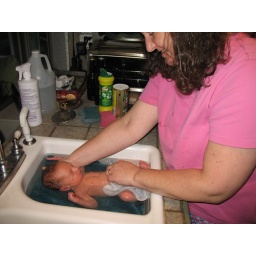
Yes, he's getting his first bath in the kitchen sink.